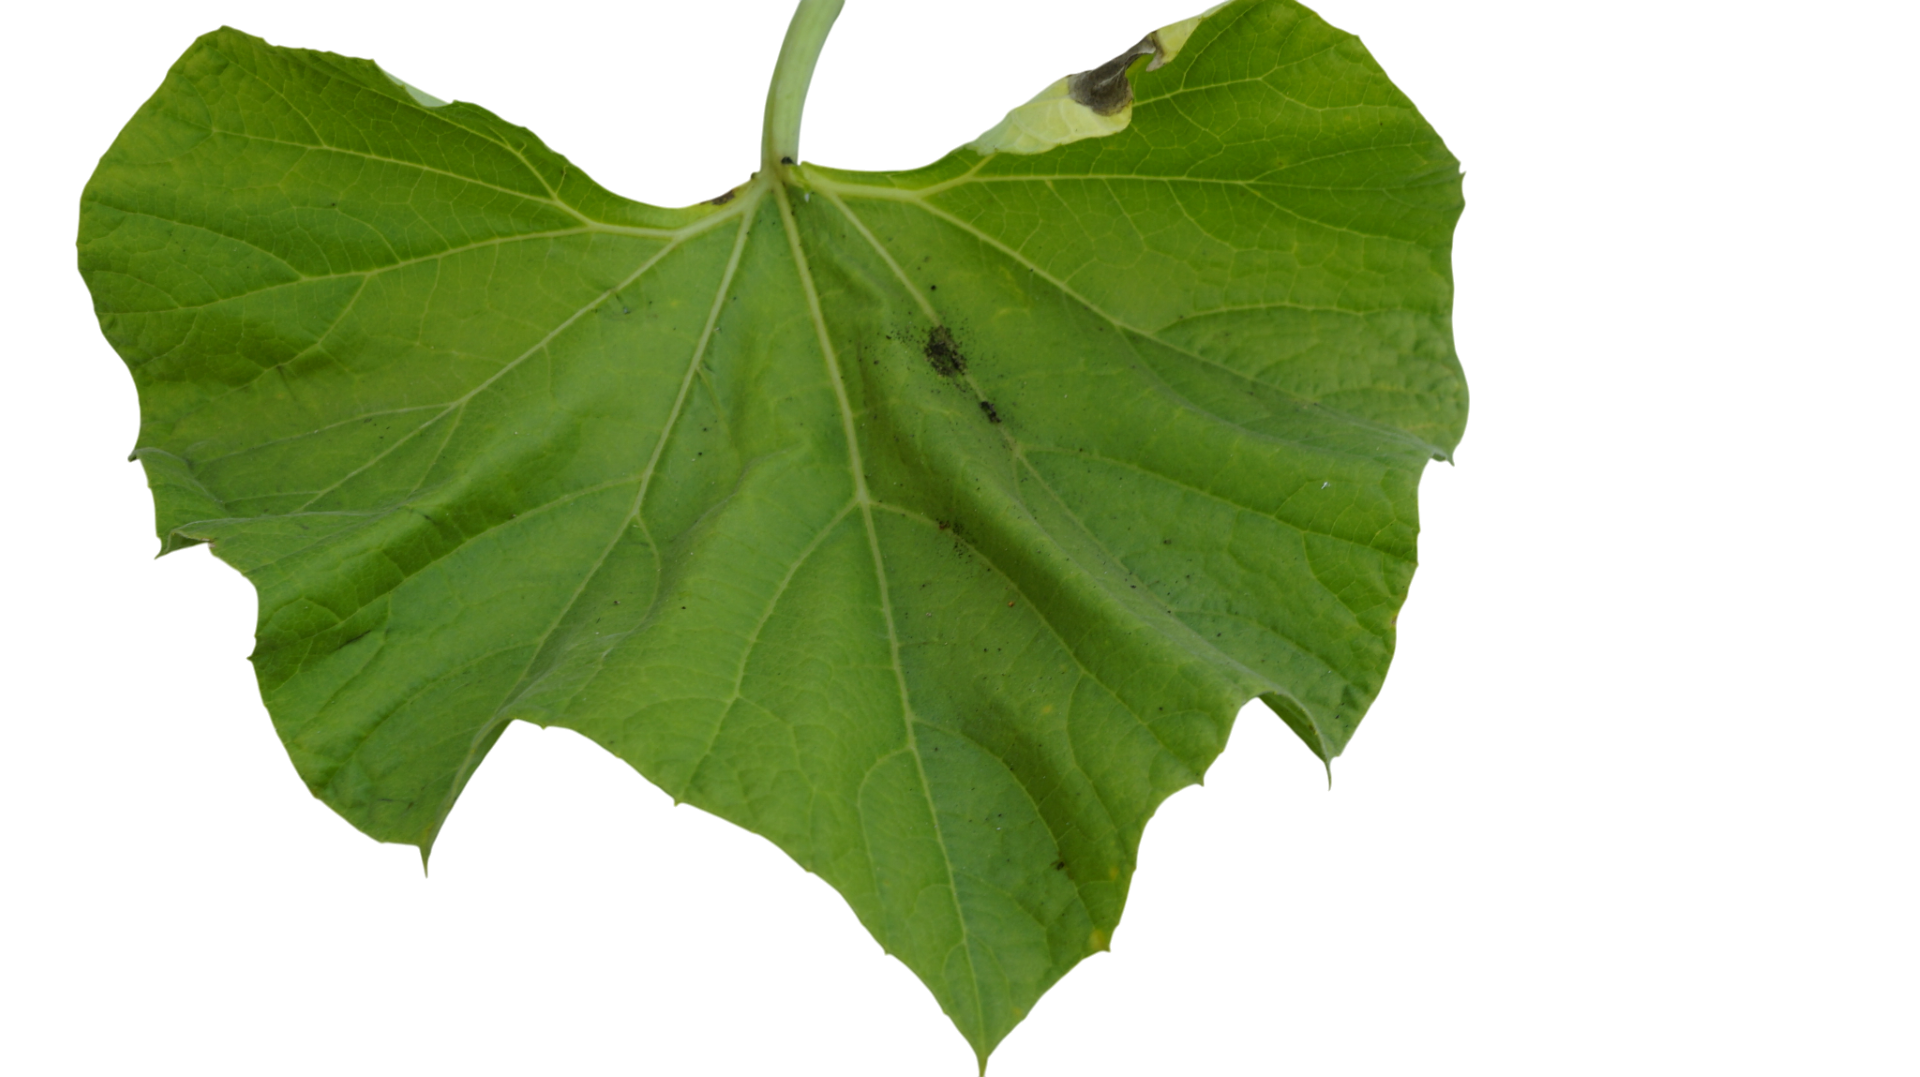
Crop: Bottle Gourd
Label: Early_Alternaria_Leaf_Blight